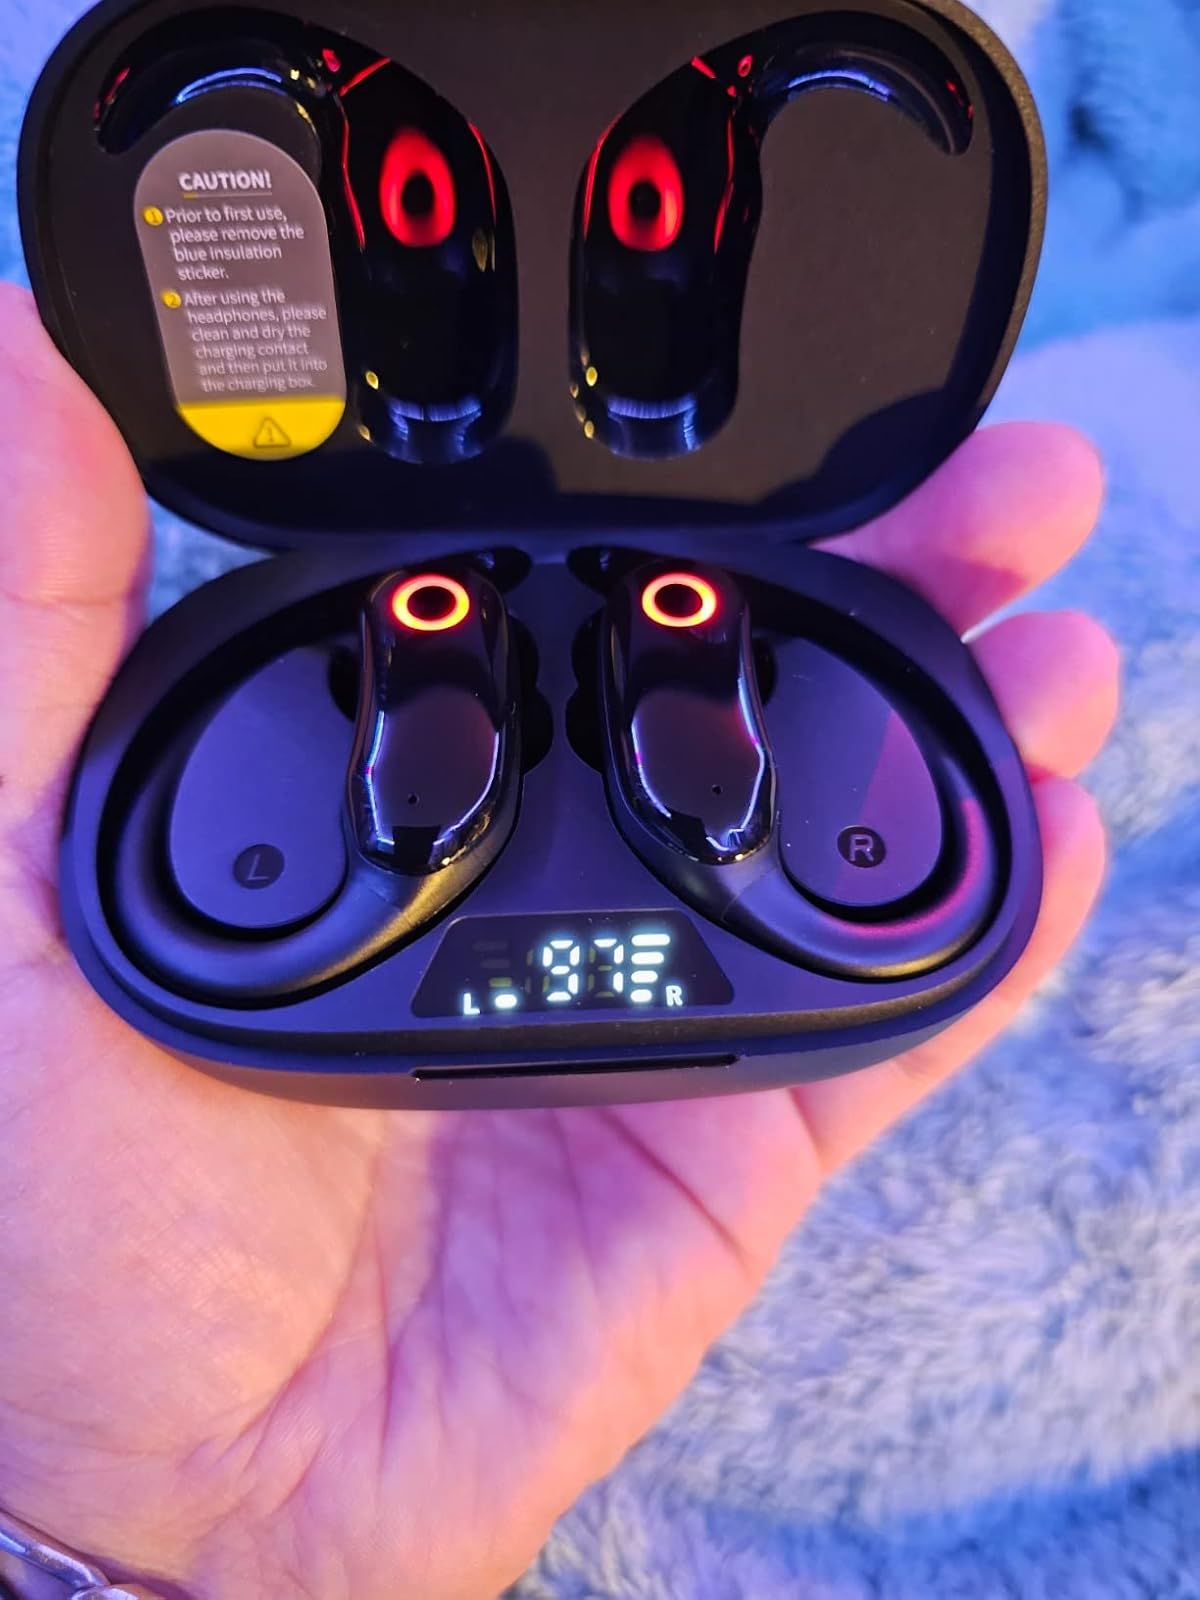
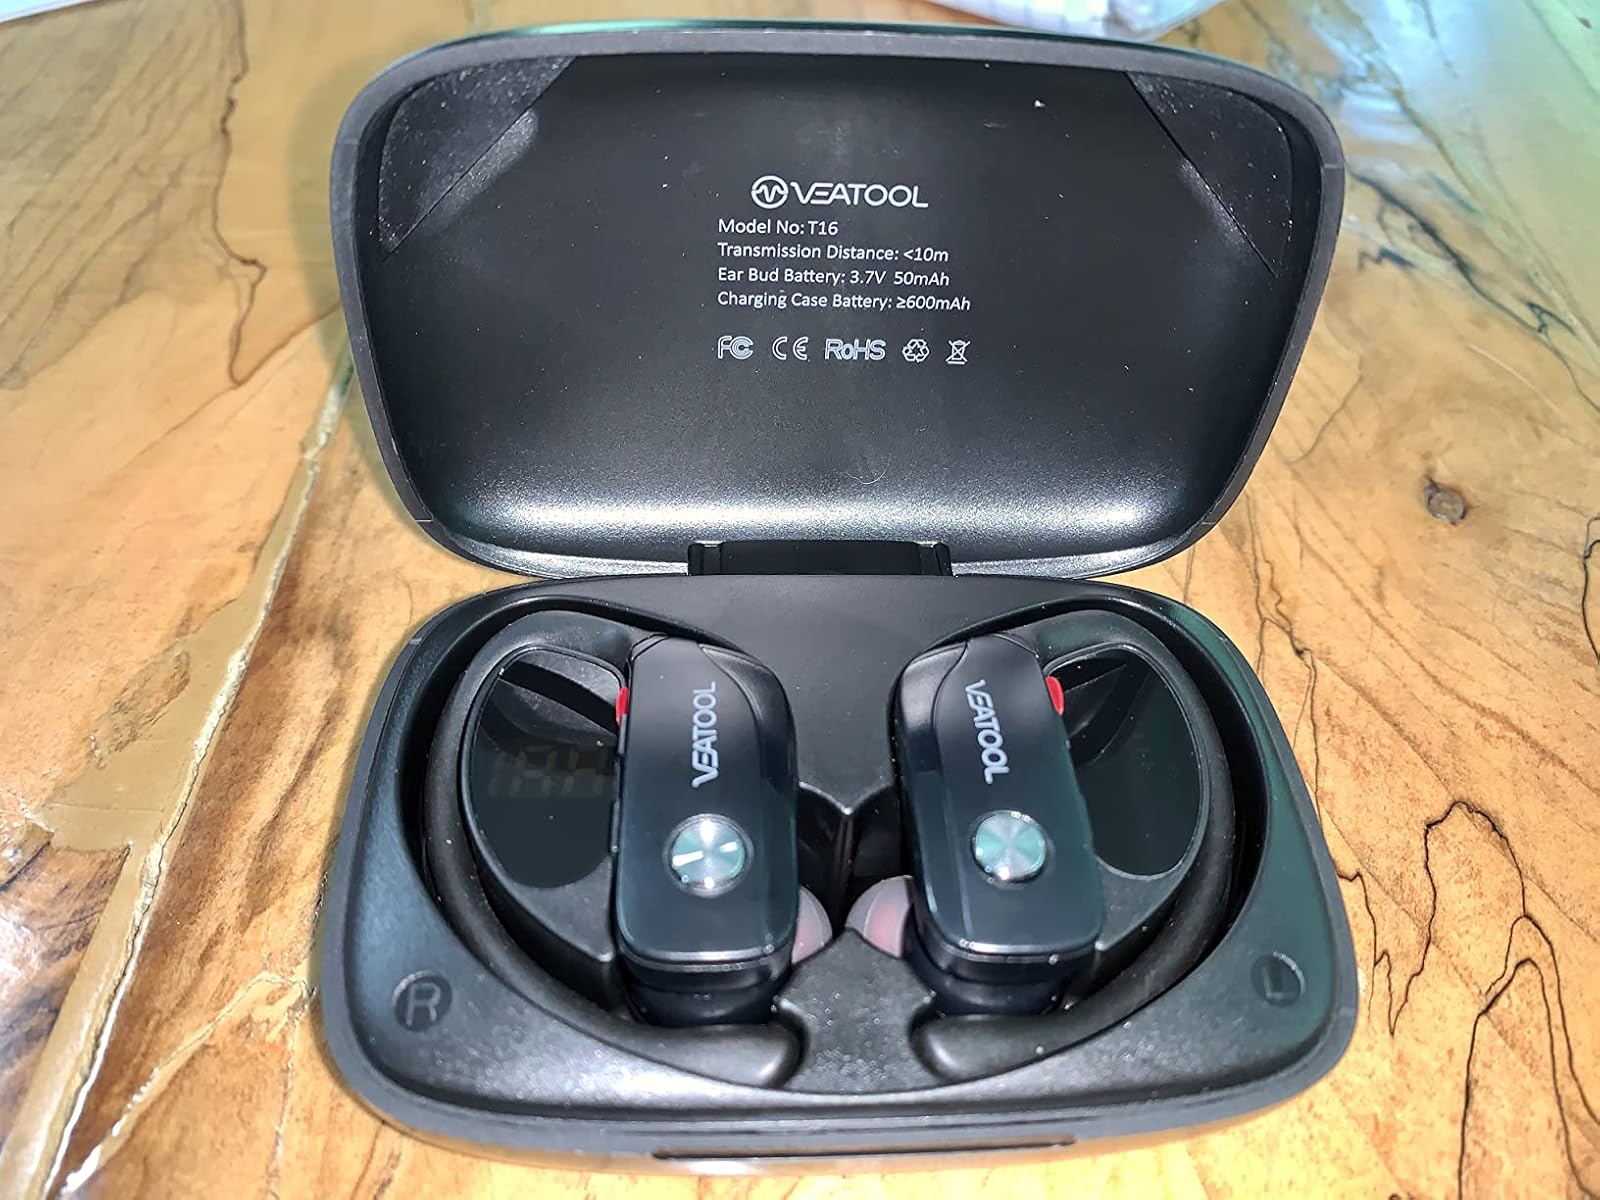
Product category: earbuds
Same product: no